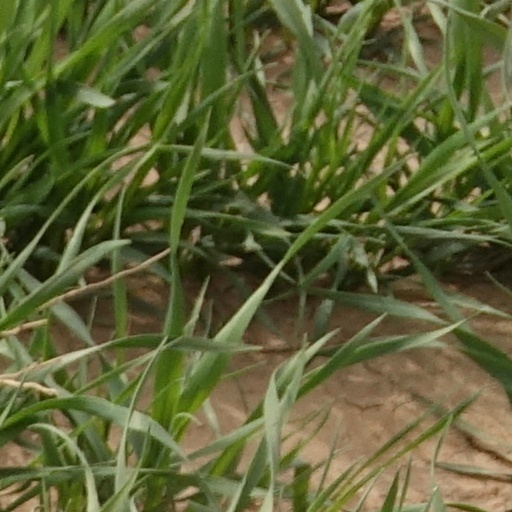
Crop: wheat